Pikes Peak granite

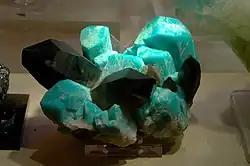
Microcline feldspar variety Amazonite with Smoky Quartz from Two Point Claim, Teller County, Colorado

About 510 million years ago, the granite was again subject to deposition and was gradually buried by thick layers of sediment. Over the next 450 million years, the area was covered by seas, reefs, beaches, sand dunes and mountain streams which laid down more than 15,000 feet (4,500 m) of sediment.